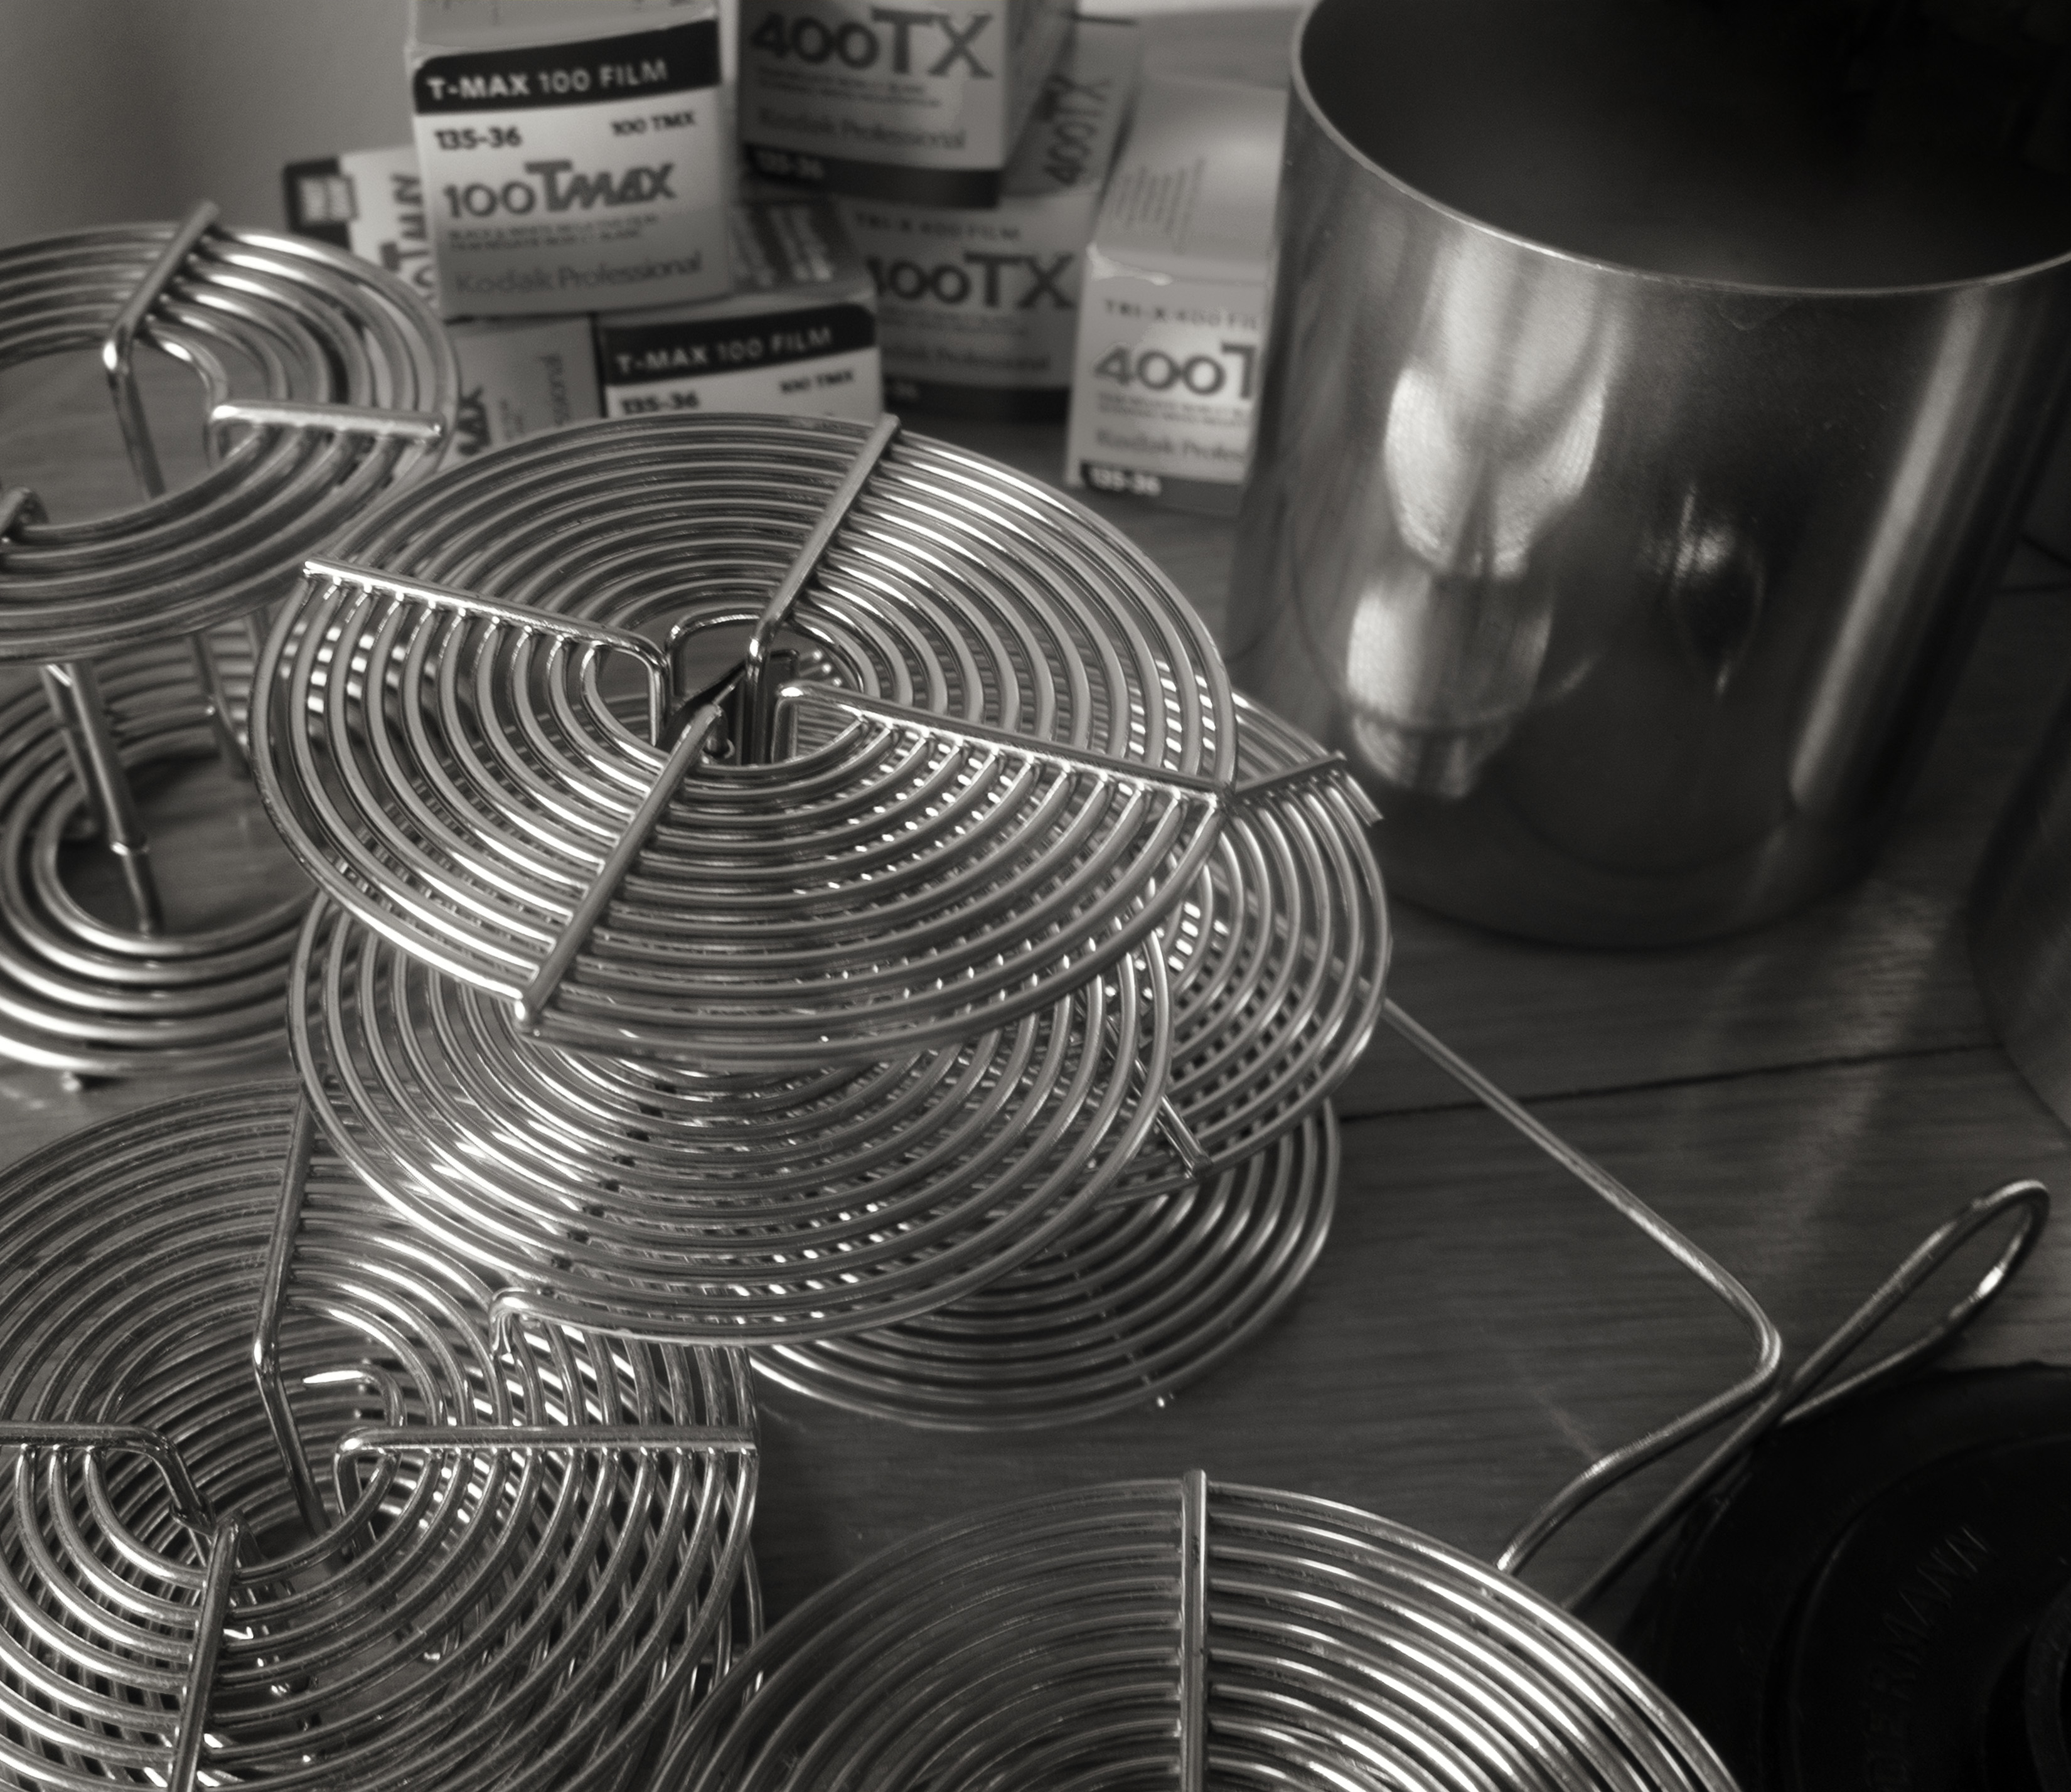
black and white, wheel, metal, monochrome, material, circle, iron, shape, filmisofficiallydead, monochrome photography